Pancake

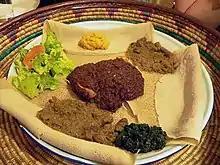
This meal of "injera" and several kinds of "wat" or "tsebhi" (stew) is typical of Ethiopian and Eritrean cuisine.

Pancakes in the Horn of Africa (Djibouti, Eritrea, Ethiopia and Somalia) are known as "injera" (sometimes transliterated as "enjera", "budenaa" (Oromo), or "canjeero" (Somali)). "Injera" is a yeast-risen flatbread with a unique, slightly spongy texture. Traditionally, it is made out of teff flour and is a national dish in Ethiopia and Eritrea. "Canjeero", also known as "lahooh" or "lahoh", is a similar kind of flatbread eaten in Somalia and Yemen.